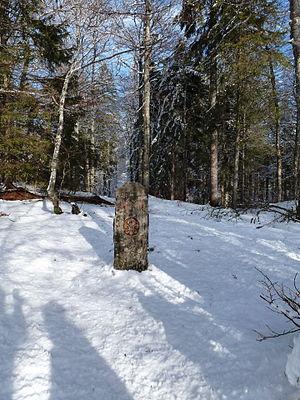
borne frontière franco-suisse 186 entre Chapelle-des-Bois (FR) et Le Brassus (CH)
Chapelle-des-Bois est une commune française située dans le département du Doubs, en région Bourgogne-Franche-Comté. Elle fait partie de la région culturelle et historique de Franche-Comté.
La frontière entre la France et la Suisse s'étend sur 572 kilomètres de longueur, à l'est de la France et à l'ouest de la Suisse.